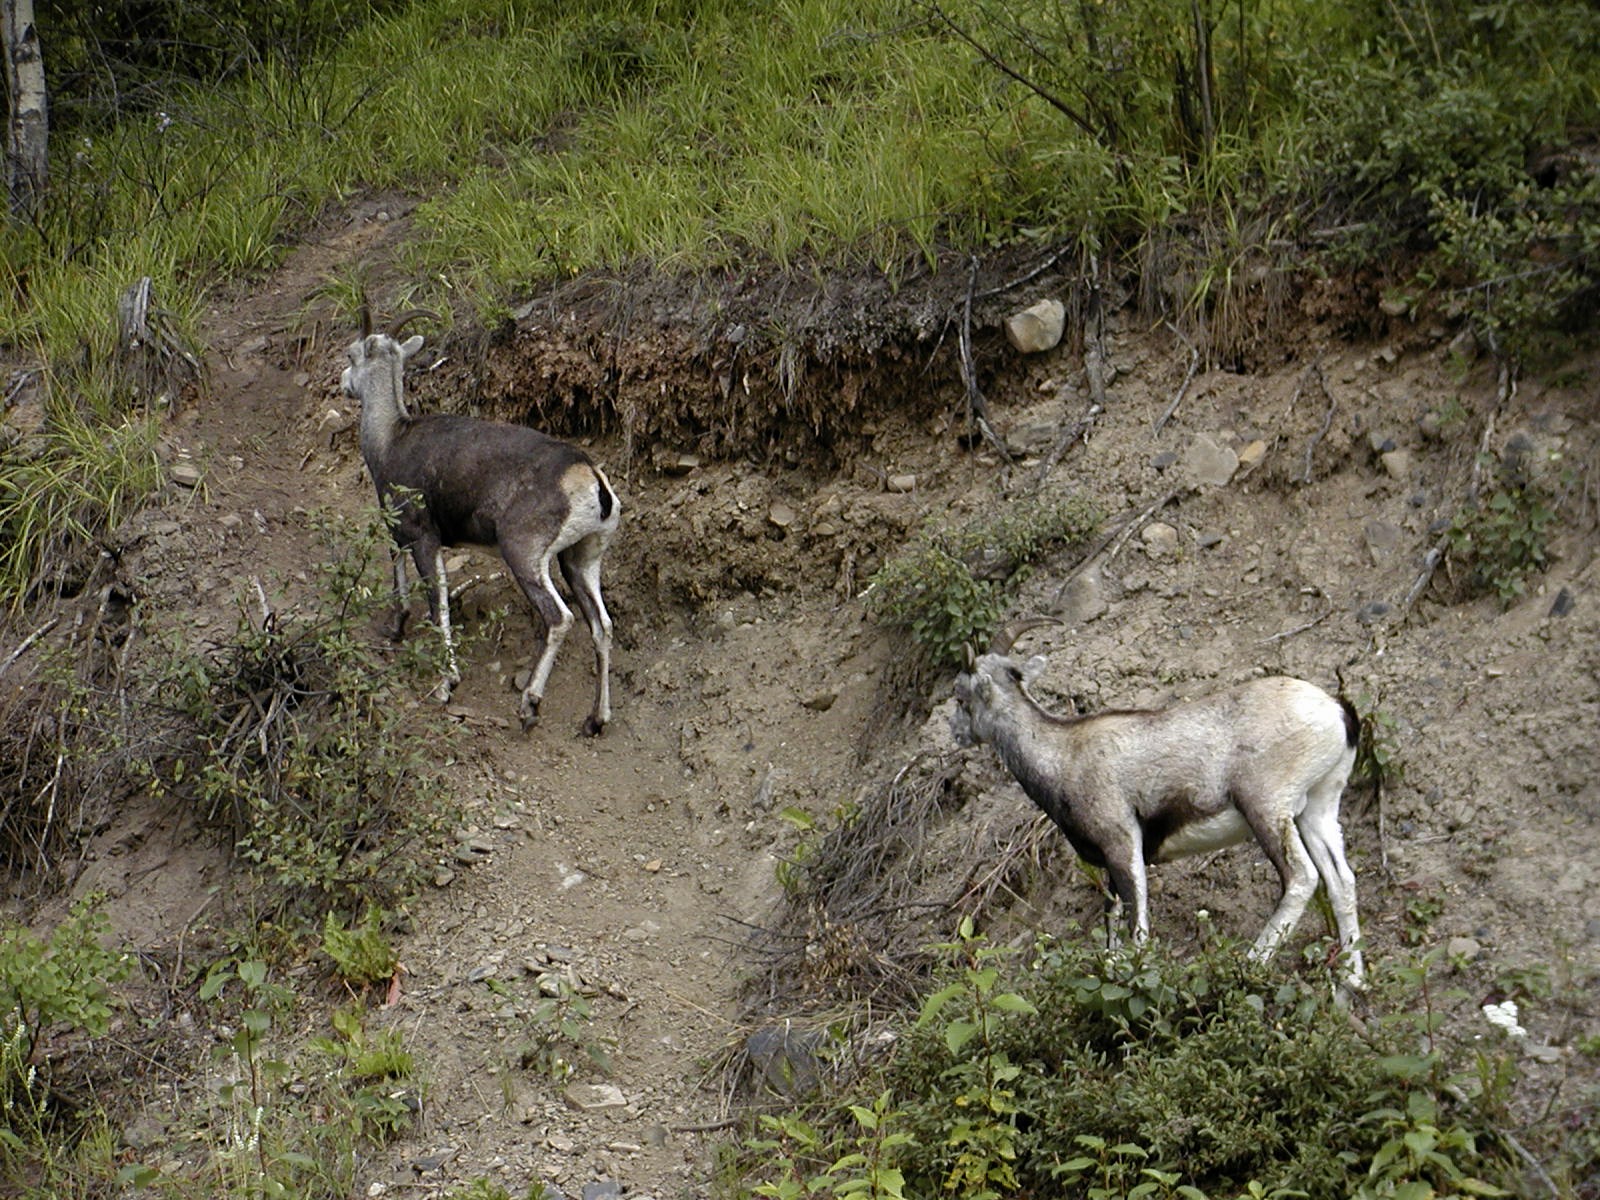
mountain, wildlife, wild, deer, herd, grazing, sheep, mammal, rocky, fauna, canada, animals, ungulate, white tailed deer, canadian rockies